Dave Bing

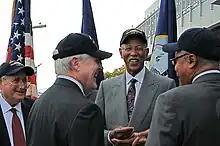
Bing (center right) with Senator Carl Levin (far left) and Secretary of the Navy Ray Mabus (center left) at the 2011 naming ceremony for USS Detroit (LCS-7)

Bing proposed the idea of demolishing neighborhoods and decreasing city services. Bing spoke of his intention to depopulate neighborhoods, including through forcible means such as eminent domain. This was controversial among city residents. Bing sought to incentivize residents to relocate from largely depopulated neighborhoods so that those neighborhoods could be demolished and the public services could be consolidated to more densely populated areas of the city. Past mayors had made pledges to demolish abandoned homes but taken little action to do so. Under Bing, the city took action to demolish abandoned homes, reporting in early 2013 to have demolished 6,700 since Bing took office. However, the city still had tens of thousands more abandoned homes. Bing's program of demolishing abandoned homes was controversial with some city residents. Aiming to repopulate certain neighborhoods, in early 2011 Bing began a program to give $150,000 in grants to assist in renovations of foreclosed homes in select neighborhoods. Hoping to encourage members of the city's police force to reside within city limits, Bing only required police officers to place a mere $1,000 in order to acquire abandoned residences and be eligible for renovation grants.